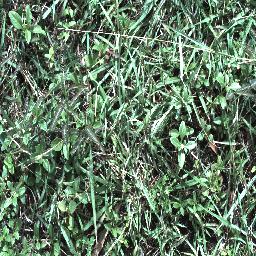
Label: negative